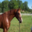
Label: horse